141st Field Artillery Regiment

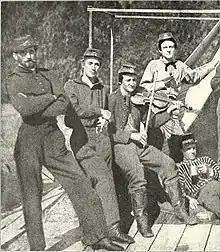
Civil War service

26 May 1861 the Unit was mustered into the American Civil War; four companies served in the Army of Northern Virginia and a fifth was in the Army of Tennessee. Elements of the Washington Artillery participated in over sixty major actions. A few notable engagements include: Battle of Antietam, Battle of Perryville, Battle of Gettysburg, Battle of Shiloh, Battle of Chickamauga, Battle of Fredericksburg, First Battle of Manassas, and the Battle of Cold Harbor.